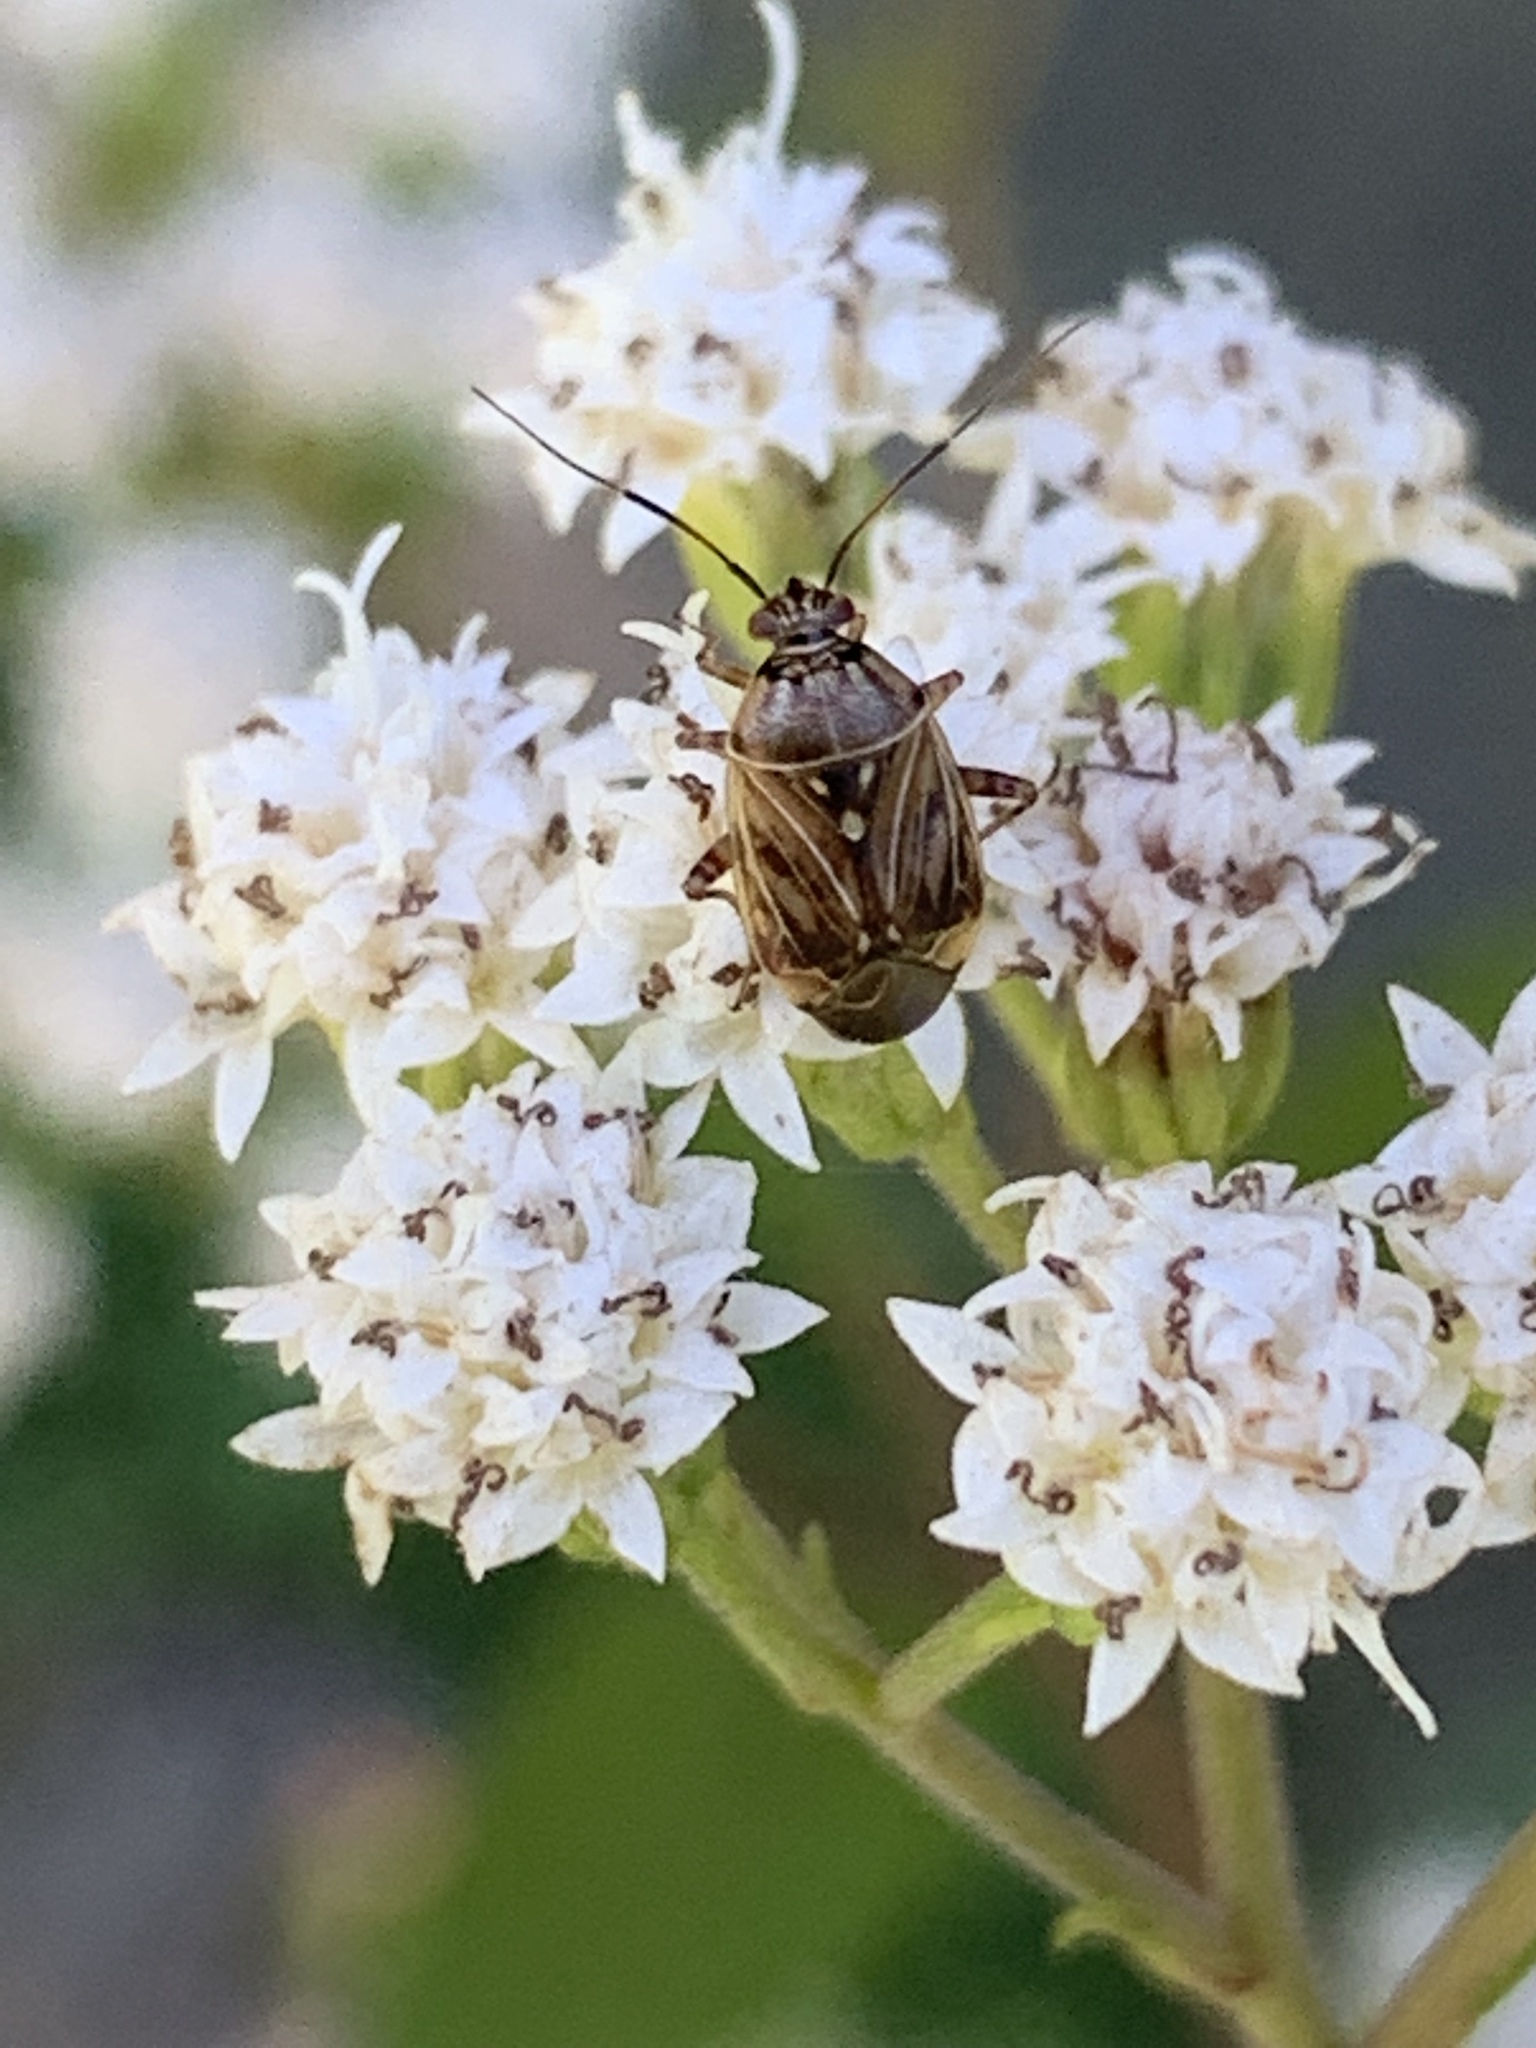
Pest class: lygus_bug